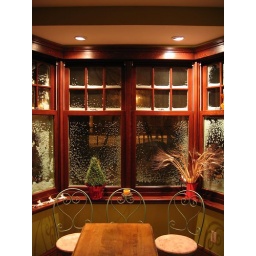
More of the kitchen looking out the new bay window in a snowstorm.